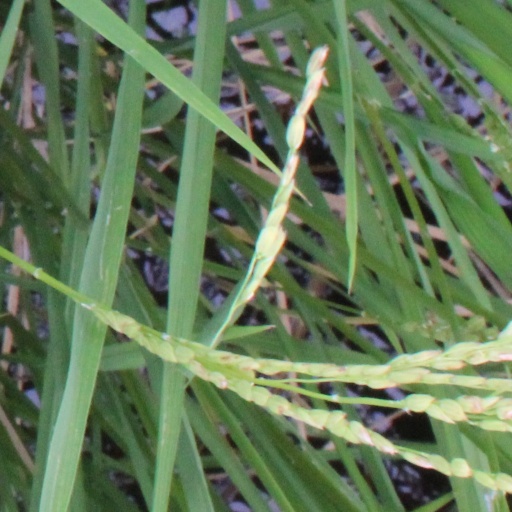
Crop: rice